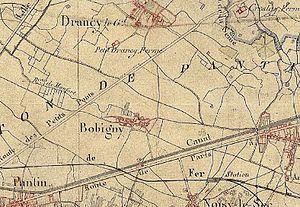
La rue de Paris est une rue à la limite de Bobigny et de Noisy-le-Sec.